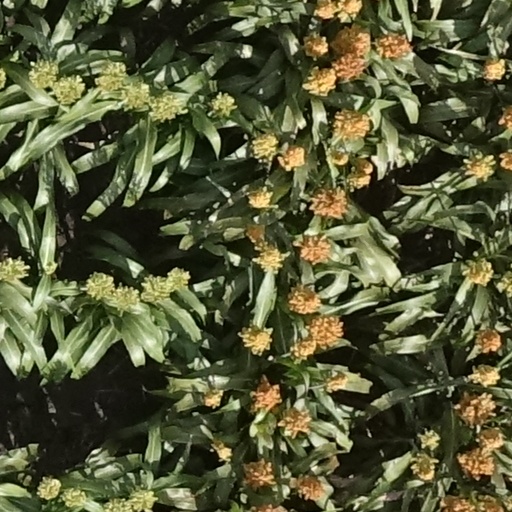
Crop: sorghum